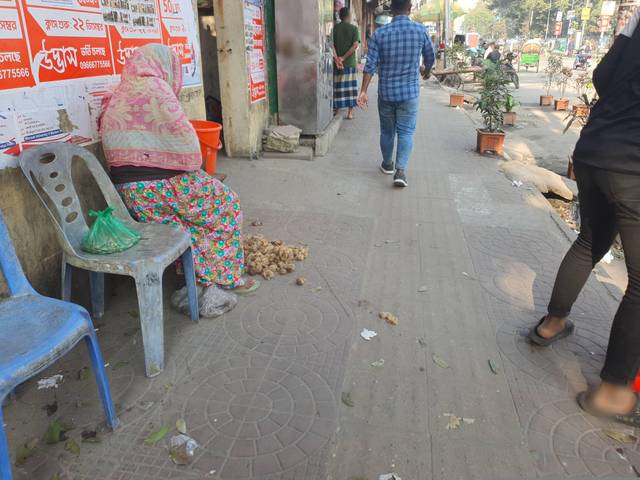
Region: Bangladesh
Coordinates: 23.733, 90.42